Jiří Jirmal

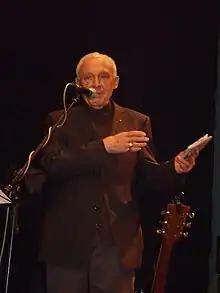
Jiří Jirmal (2010)

Jiří Jirmal (24 April 1925 – 11 December 2019) was a classical guitarist who was also dedicated to jazz.